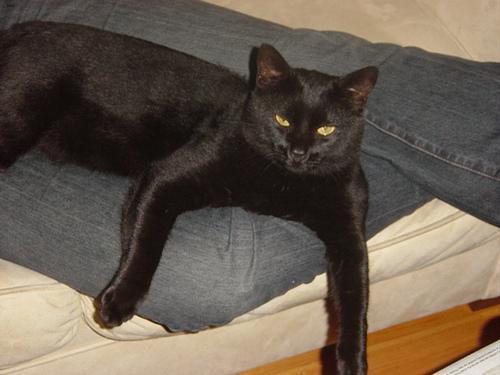
Bombay